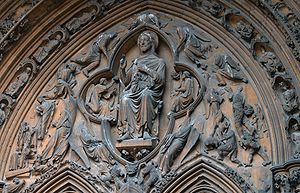
Tympanon
Tympanonfelt fra en sideportal i Linkolnkatedralen.
Tympanon er et trekantet felt i en klassisk tempelgavl eller i nuværende kirker.